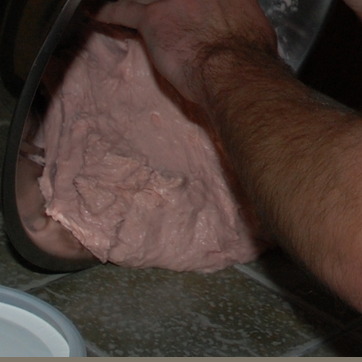
Material: food